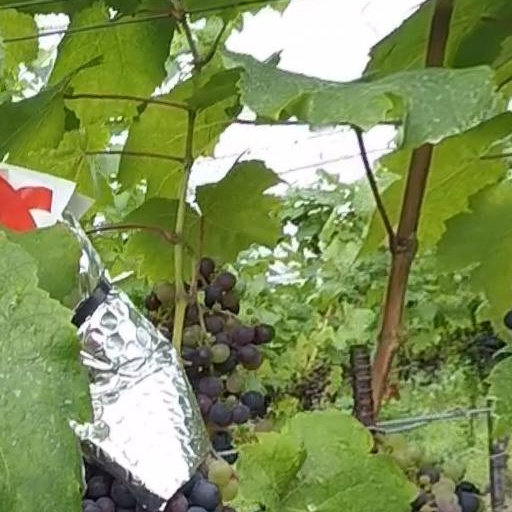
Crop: grape